The Estate (2020 film)

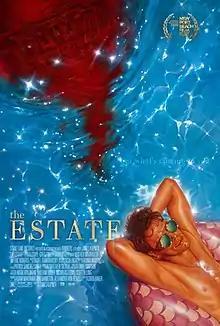
Film poster

The Estate is a 2020 American comedy thriller film directed by James Kapner and starring Eliza Coupe, Greg Finley, Chris Baker, Heather Matarazzo and Eric Roberts. It is Kapner's feature directorial debut.